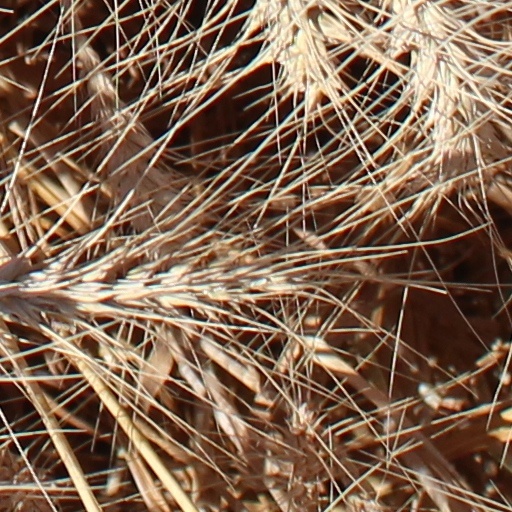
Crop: wheat